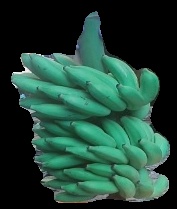
Variety: elakki-bale
Grade: grade2